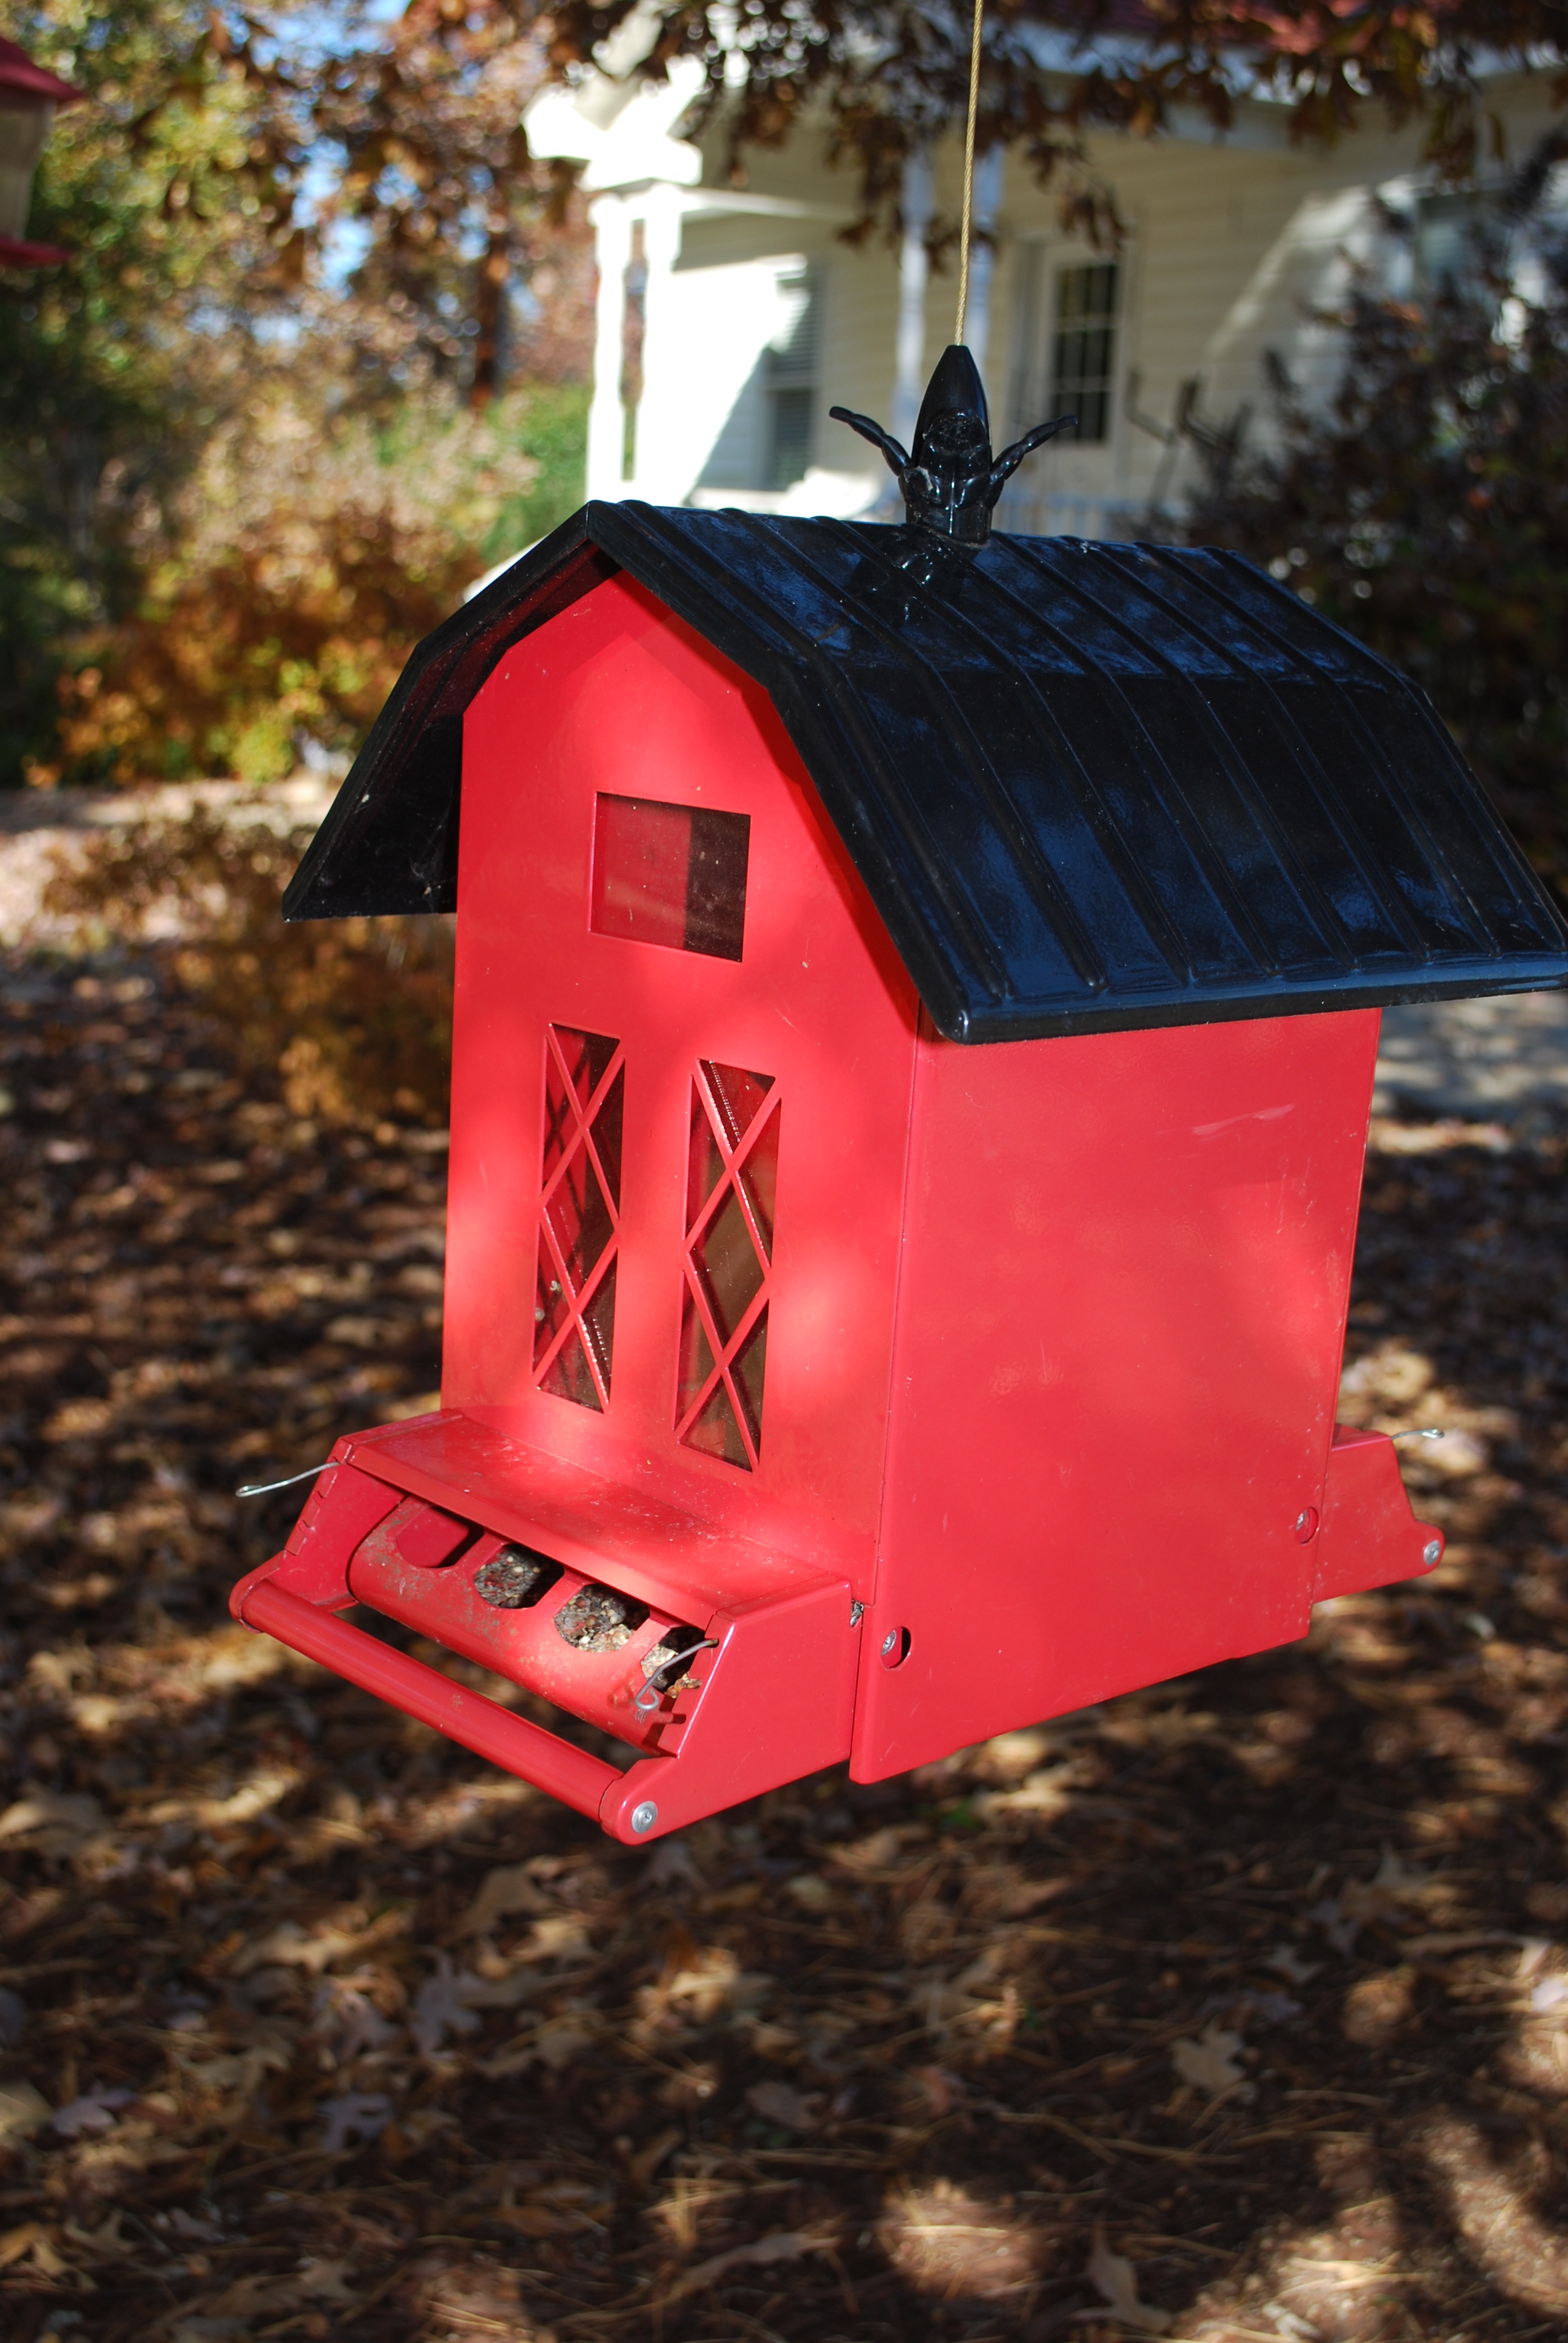
house, barn, red, bird feeder, bird house